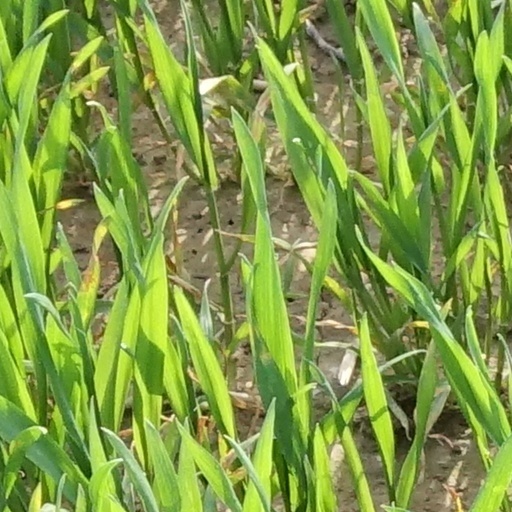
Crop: wheat